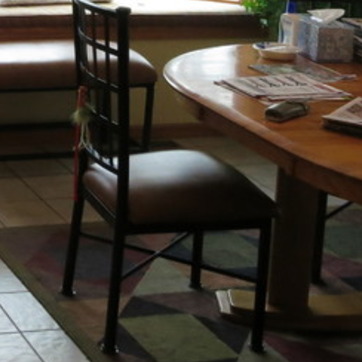
Material: leather